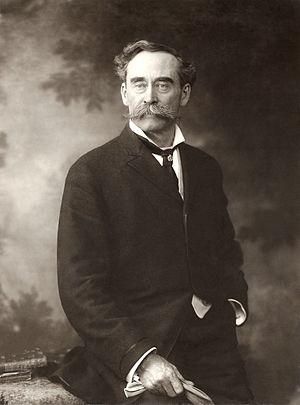
Robert Peary (1856–1920), Amiral, ingénieur et explorateur américain du Pôle Nord. Photographie posée sur papier gélatino-argentique
Robert Peary, né le 6 mai 1856 et mort le 20 février 1920, est un explorateur américain, surtout connu pour ses expéditions arctiques à travers le Groenland et à destination du pôle Nord.